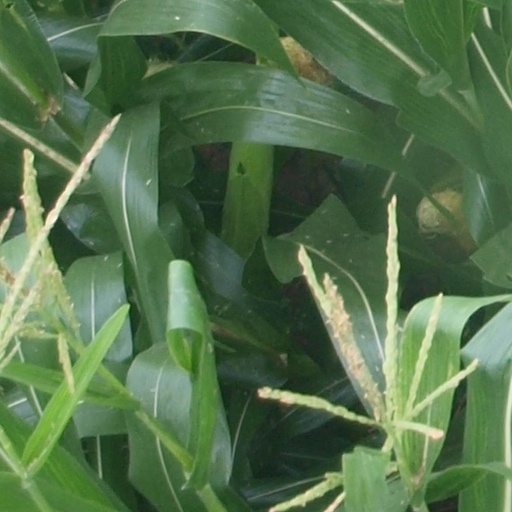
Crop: maize; corn